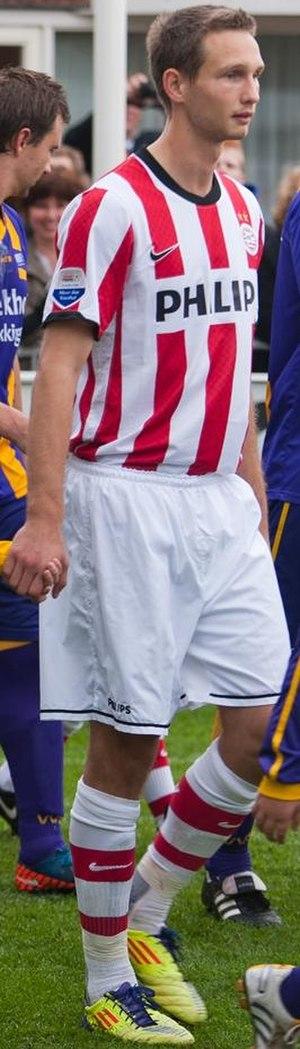
Tim Matavž, né le 13 janvier 1989 à Šempeter pri Gorici, est un footballeur international slovène. Il évolue actuellement au poste d'avant-centre au Vitesse Arnhem, qu'il quittera à l'été 2020.